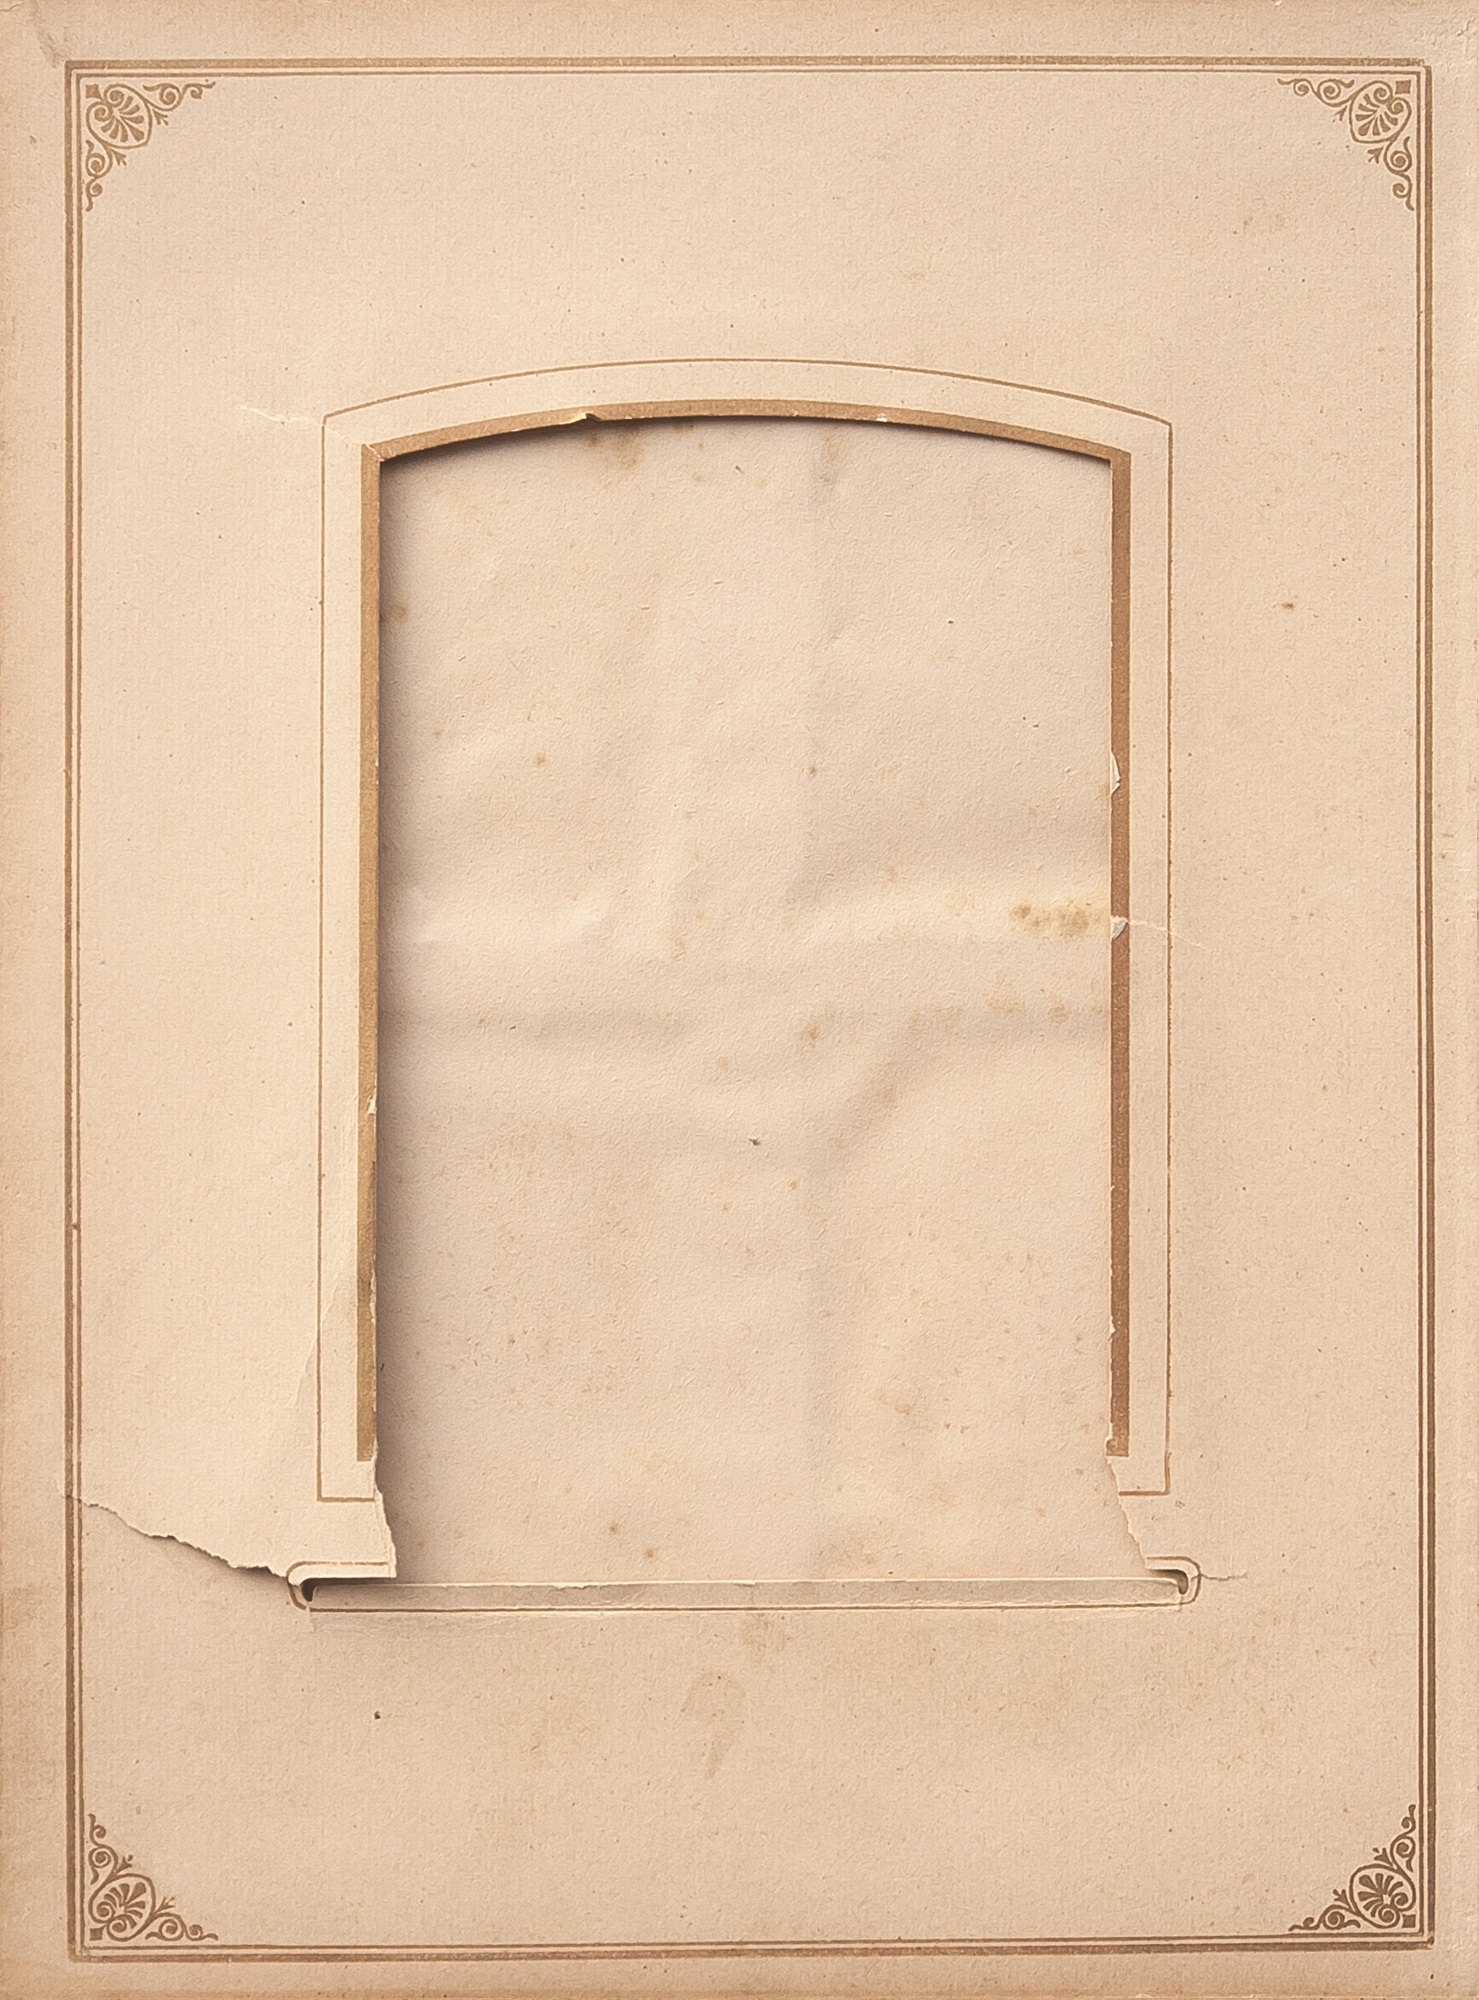
group, people, wood, vintage, antique, retro, kid, old, father, child, human, memory, nostalgia, together, material, dad, family, grand, classical, mother, sketch, drawing, year, moments, rectangle, photograph, age, picture frame, 20, th, document, relief, shape, century, past, historically, 19, plaster, photo album, antiquarian, happy family, 1900, anno, family anno